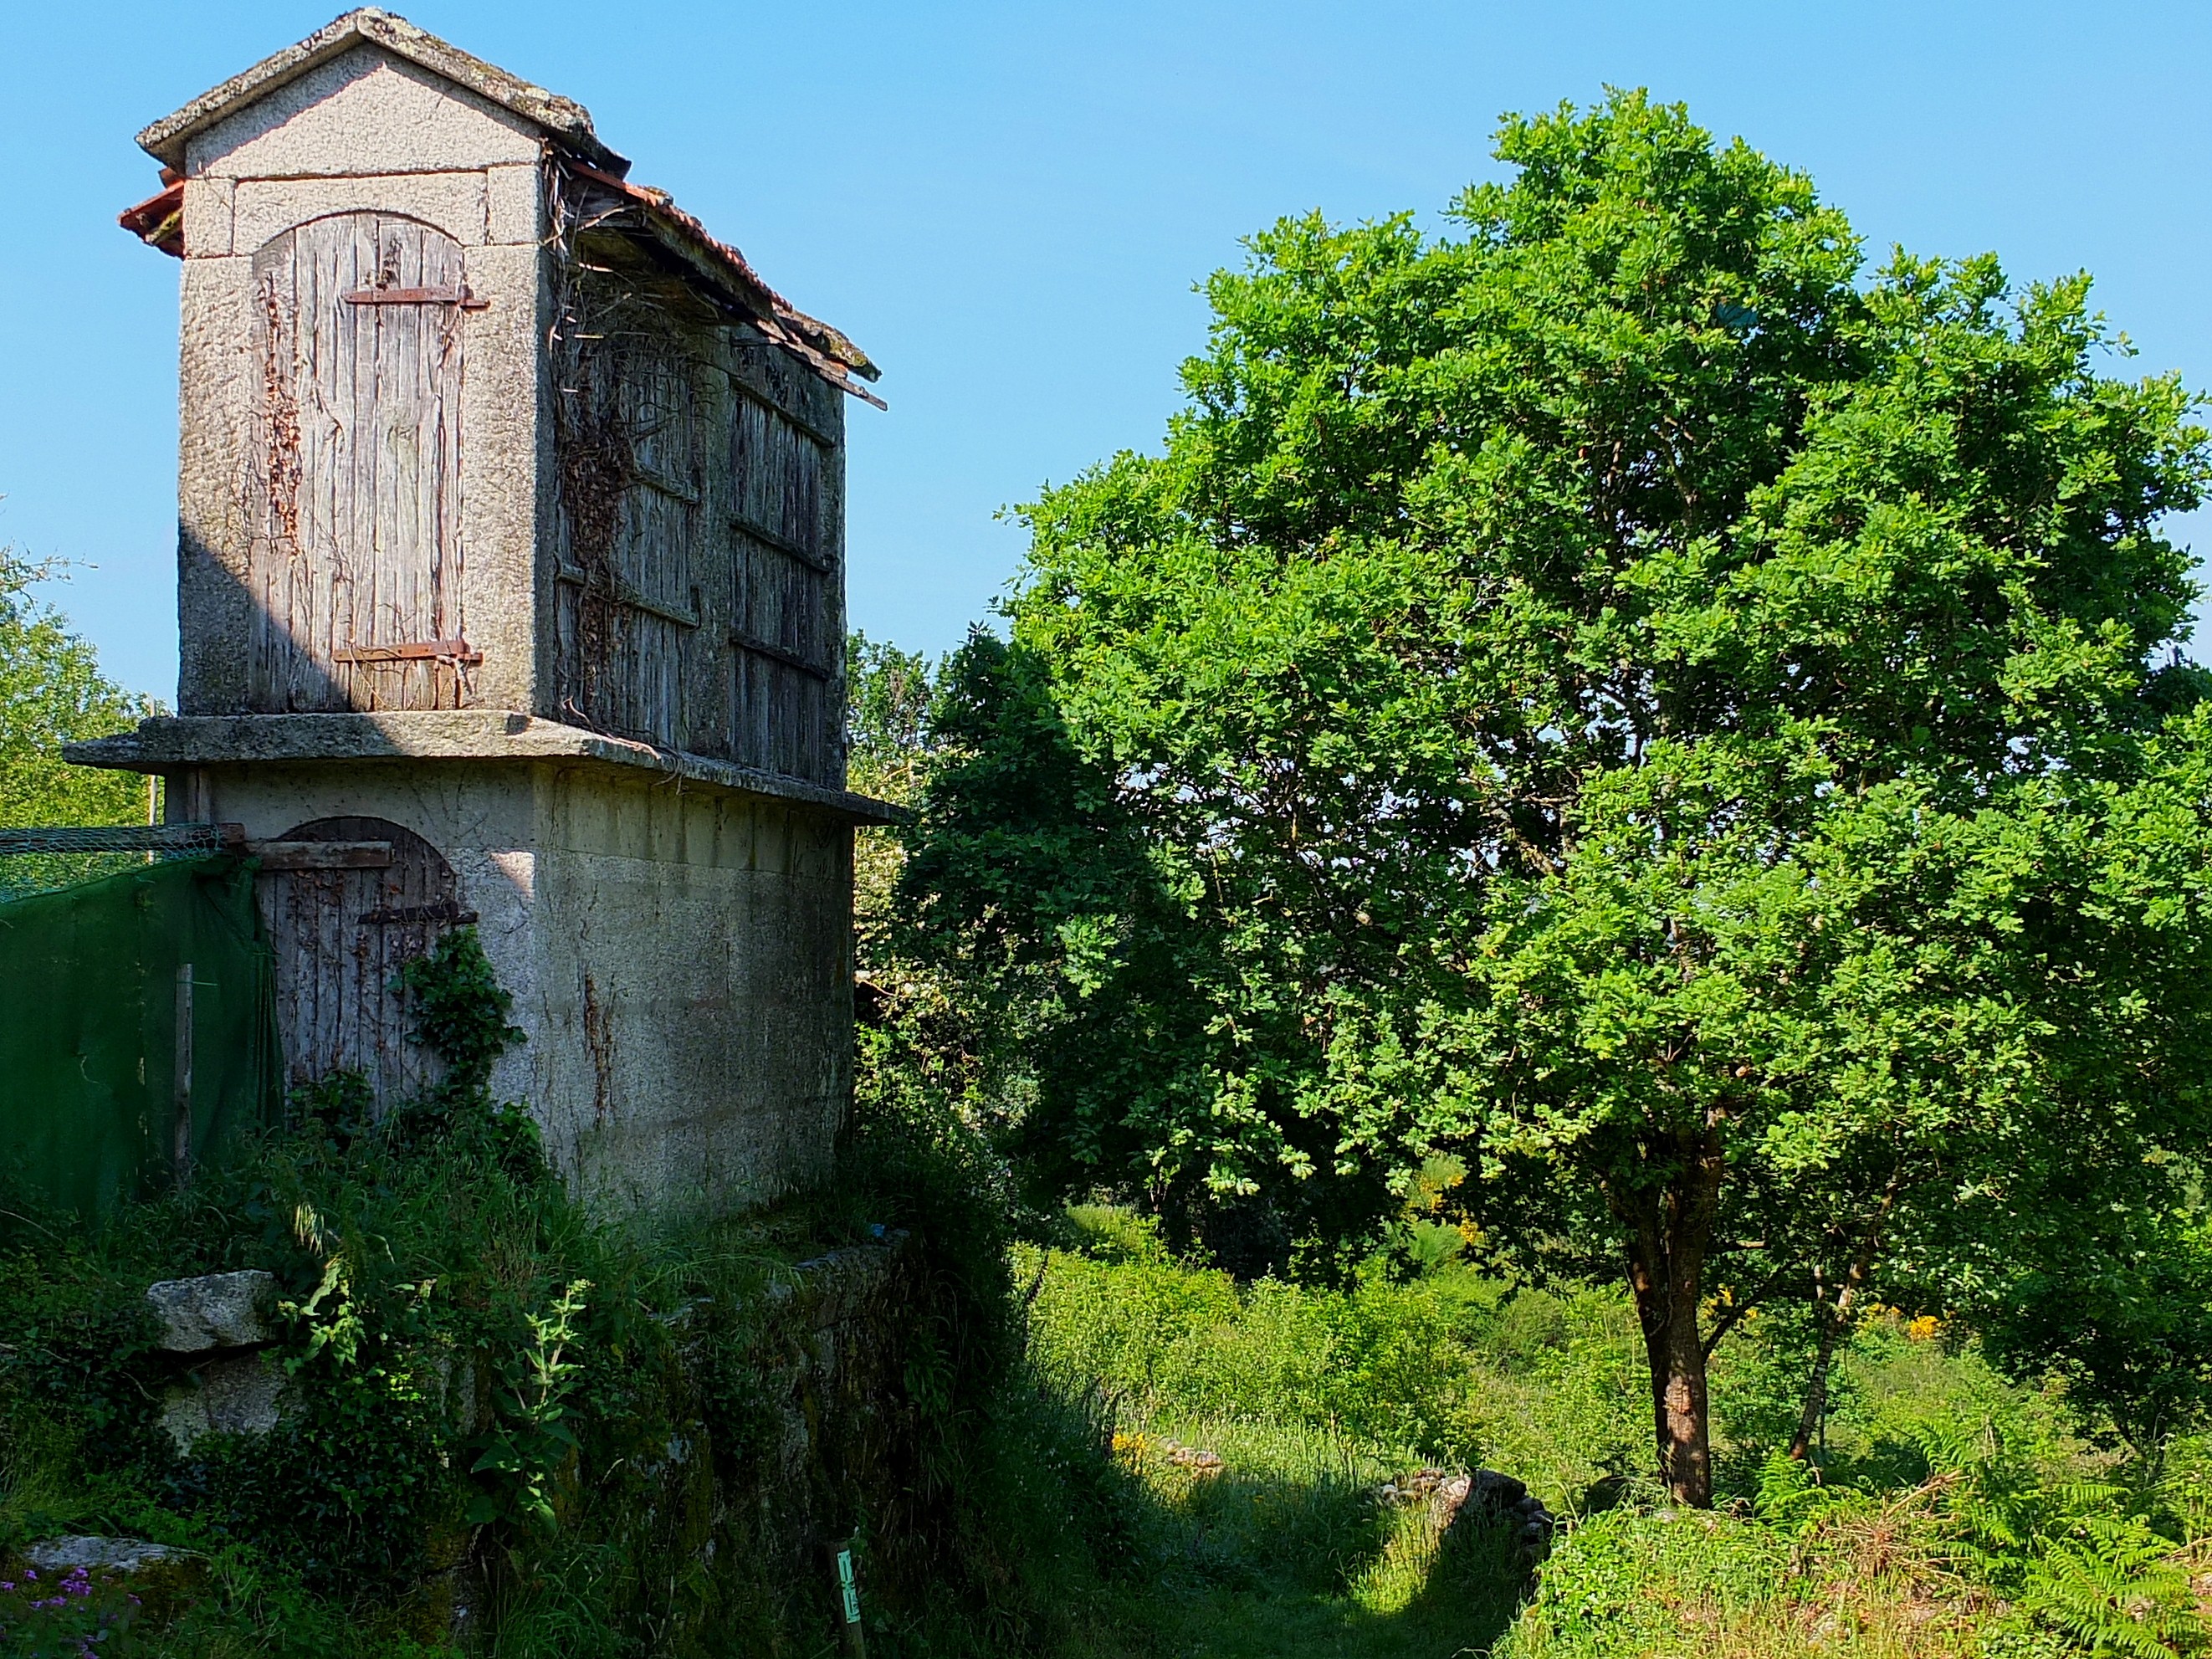
landscape, tree, flower, building, chateau, green, waterway, spain, galicia, pontevedra, paisajes, espana, ggl1, gaby1, fujifilmxs1, canastros, pedre, cerdedo, horreos, rural area, pontevedragaliciaespa a